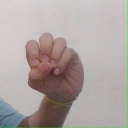
अक्षर: उ